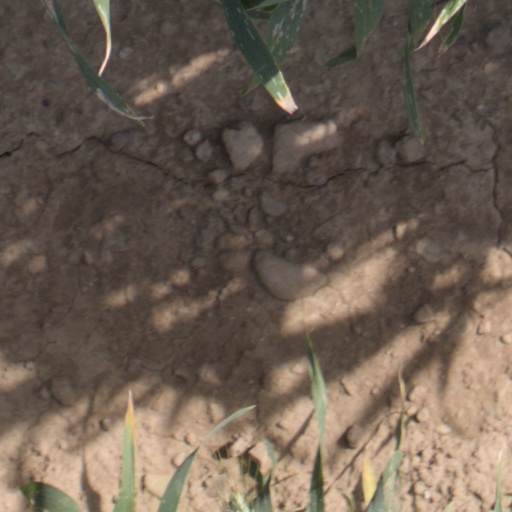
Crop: wheat